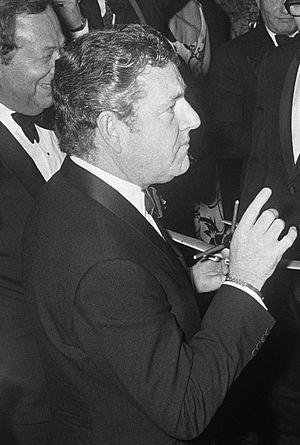
Kenneth More, né le 20 septembre 1914 à Gerrards Cross et mort le 12 juillet 1982 à Londres, est un acteur britannique.